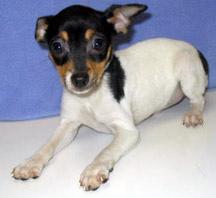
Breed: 237-n000095-toy_terrier